Plywood

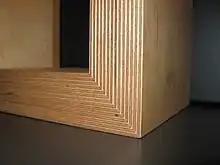
Extremely high-quality 29-ply Birch plywood

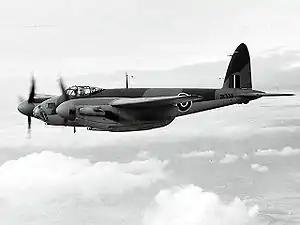
De Havilland DH-98 Mosquito was made of curved and glued veneers

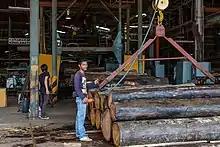
Logs for plywood construction in a plywood factory

Softwood plywood is usually made either of cedar, Douglas fir or spruce, pine, and fir (collectively known as spruce-pine-fir or SPF) or redwood and is typically used for construction and industrial purposes.